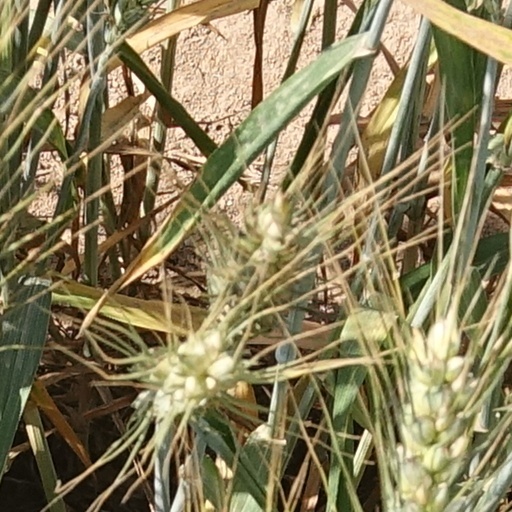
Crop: wheat